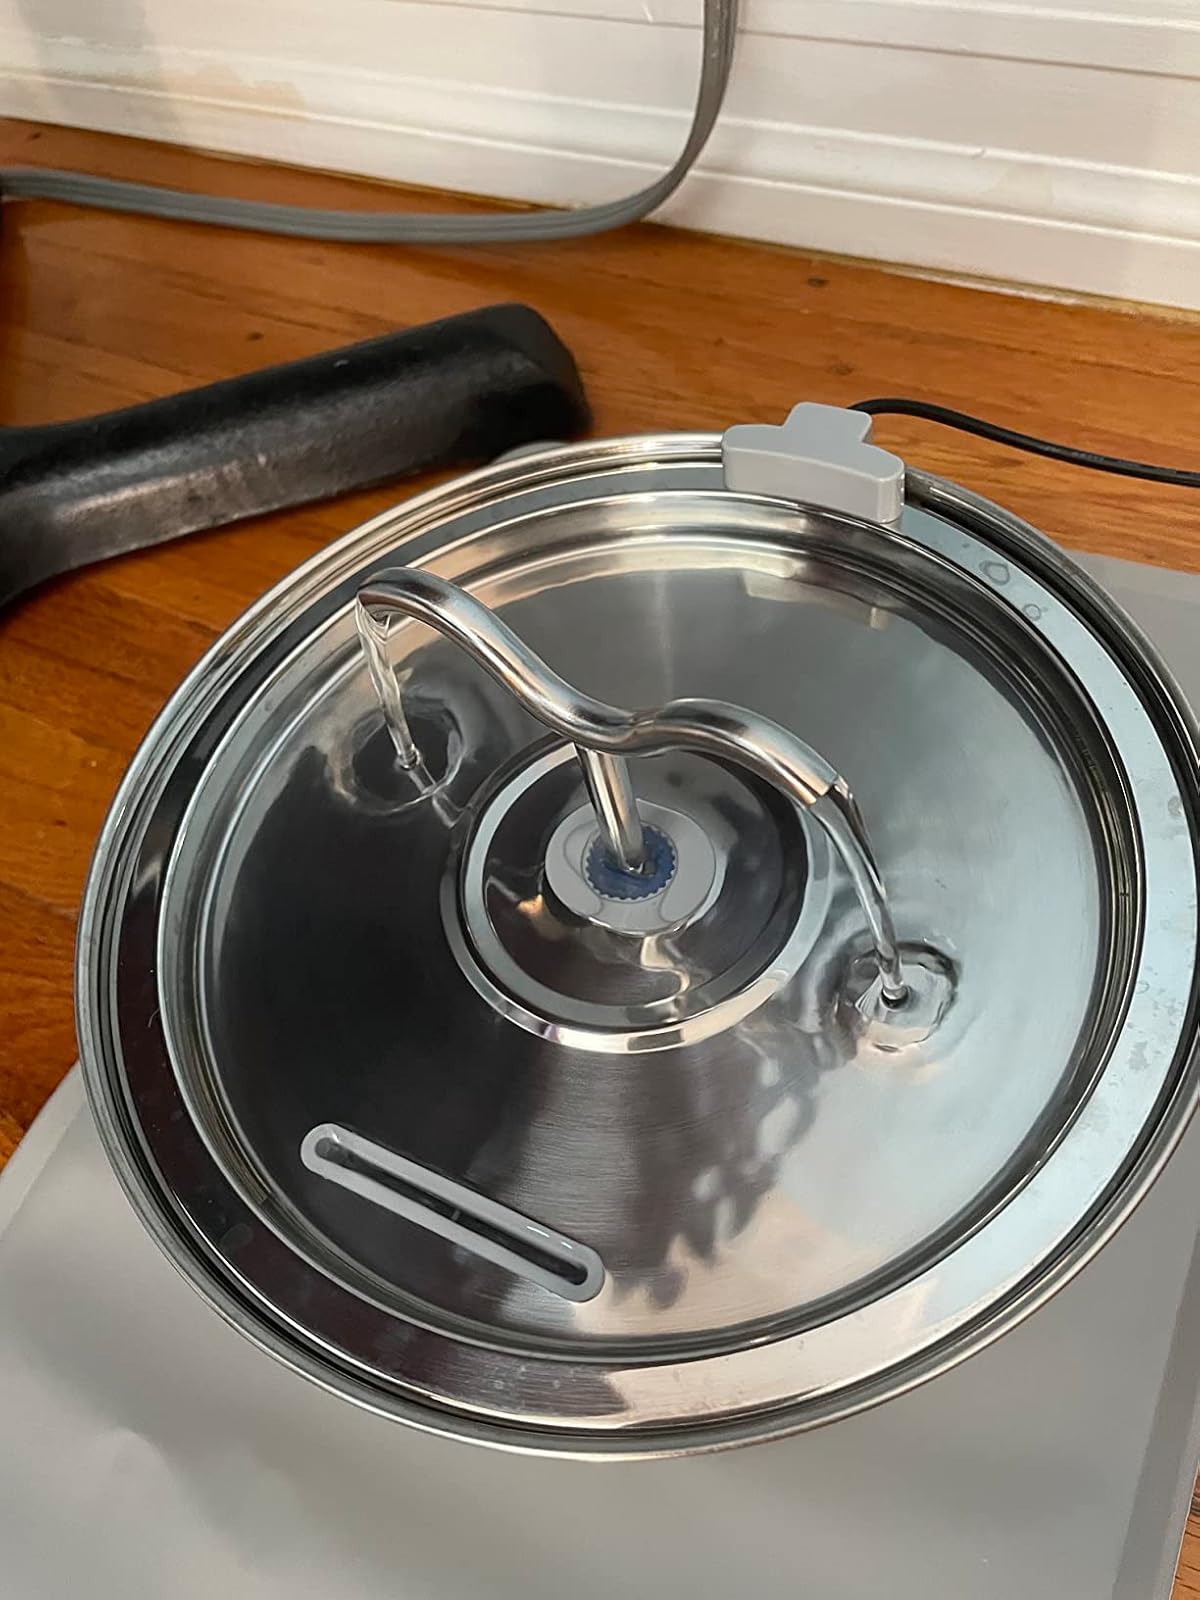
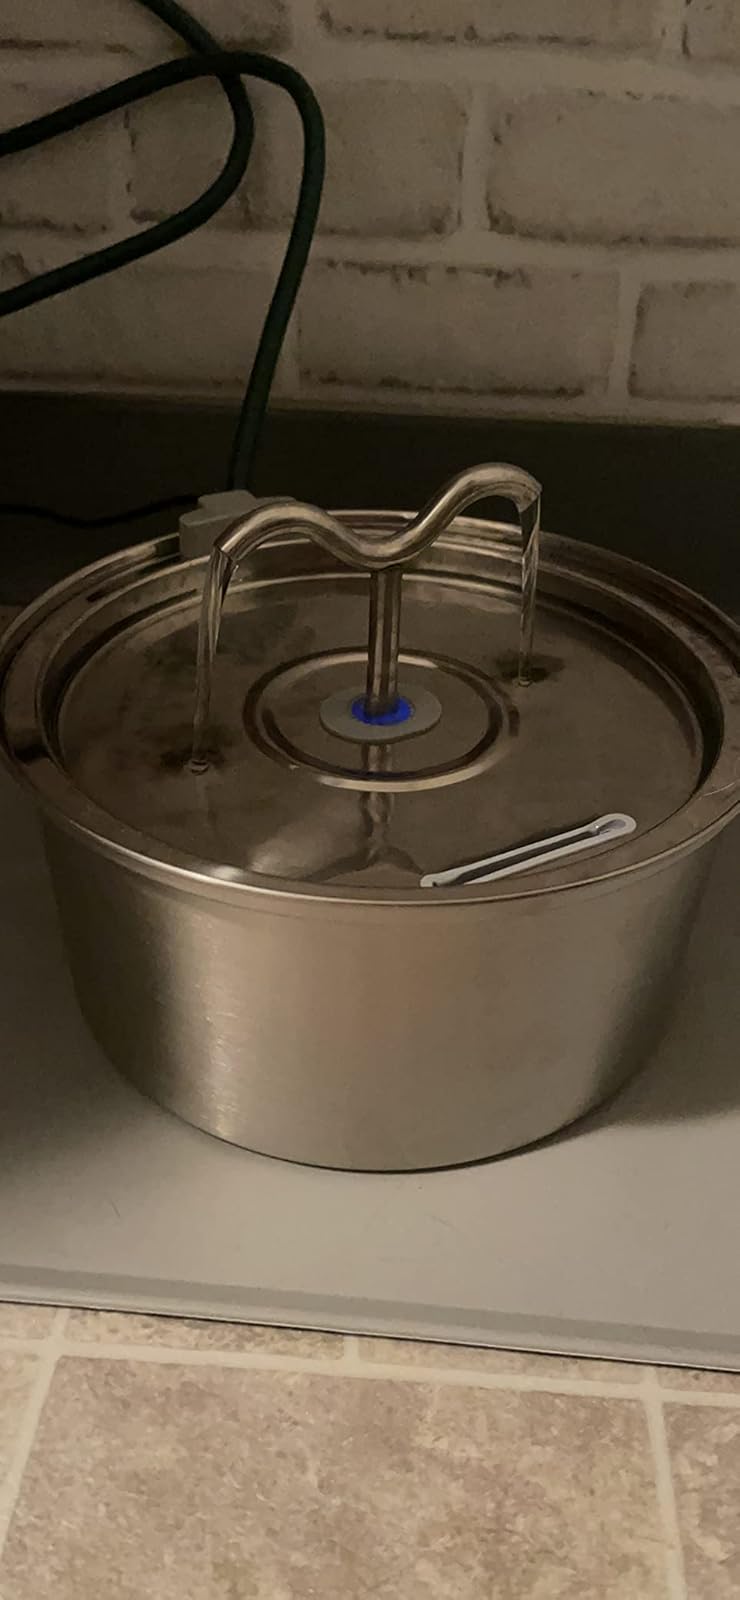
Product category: items_bowl
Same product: yes